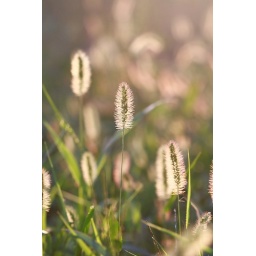
green bristle grass in back lighting